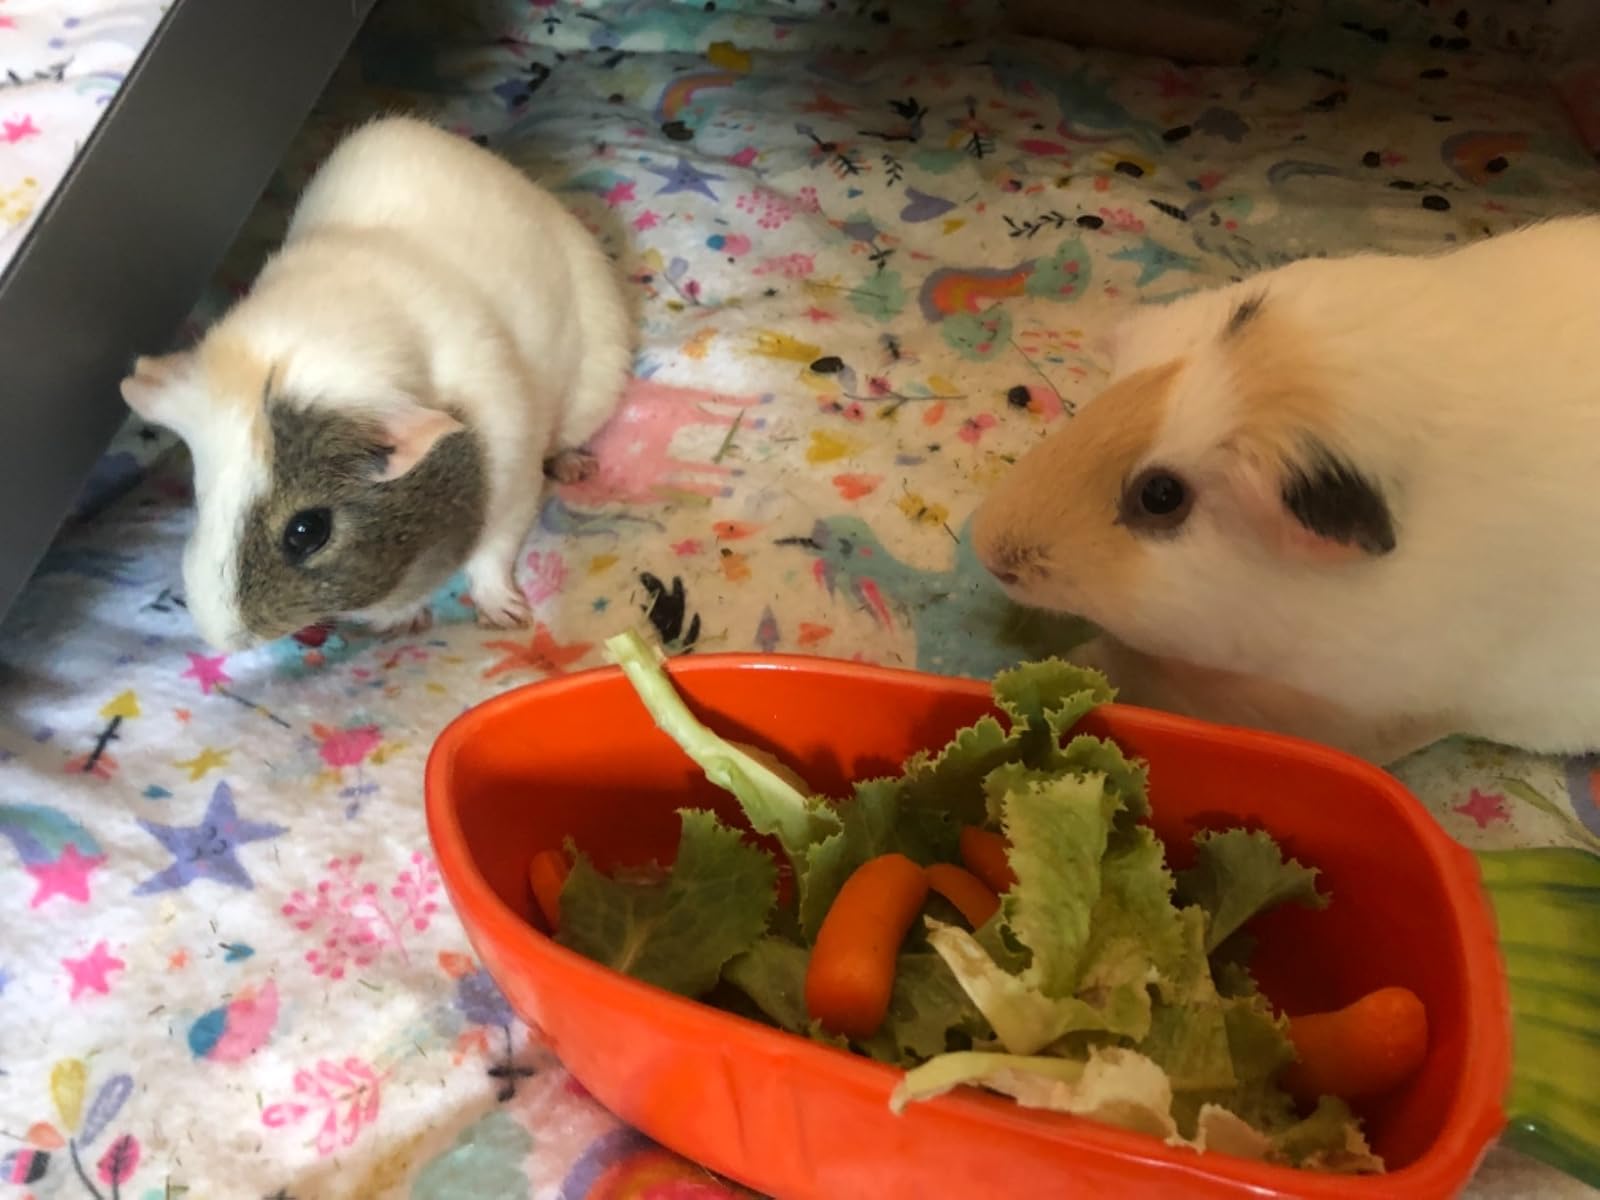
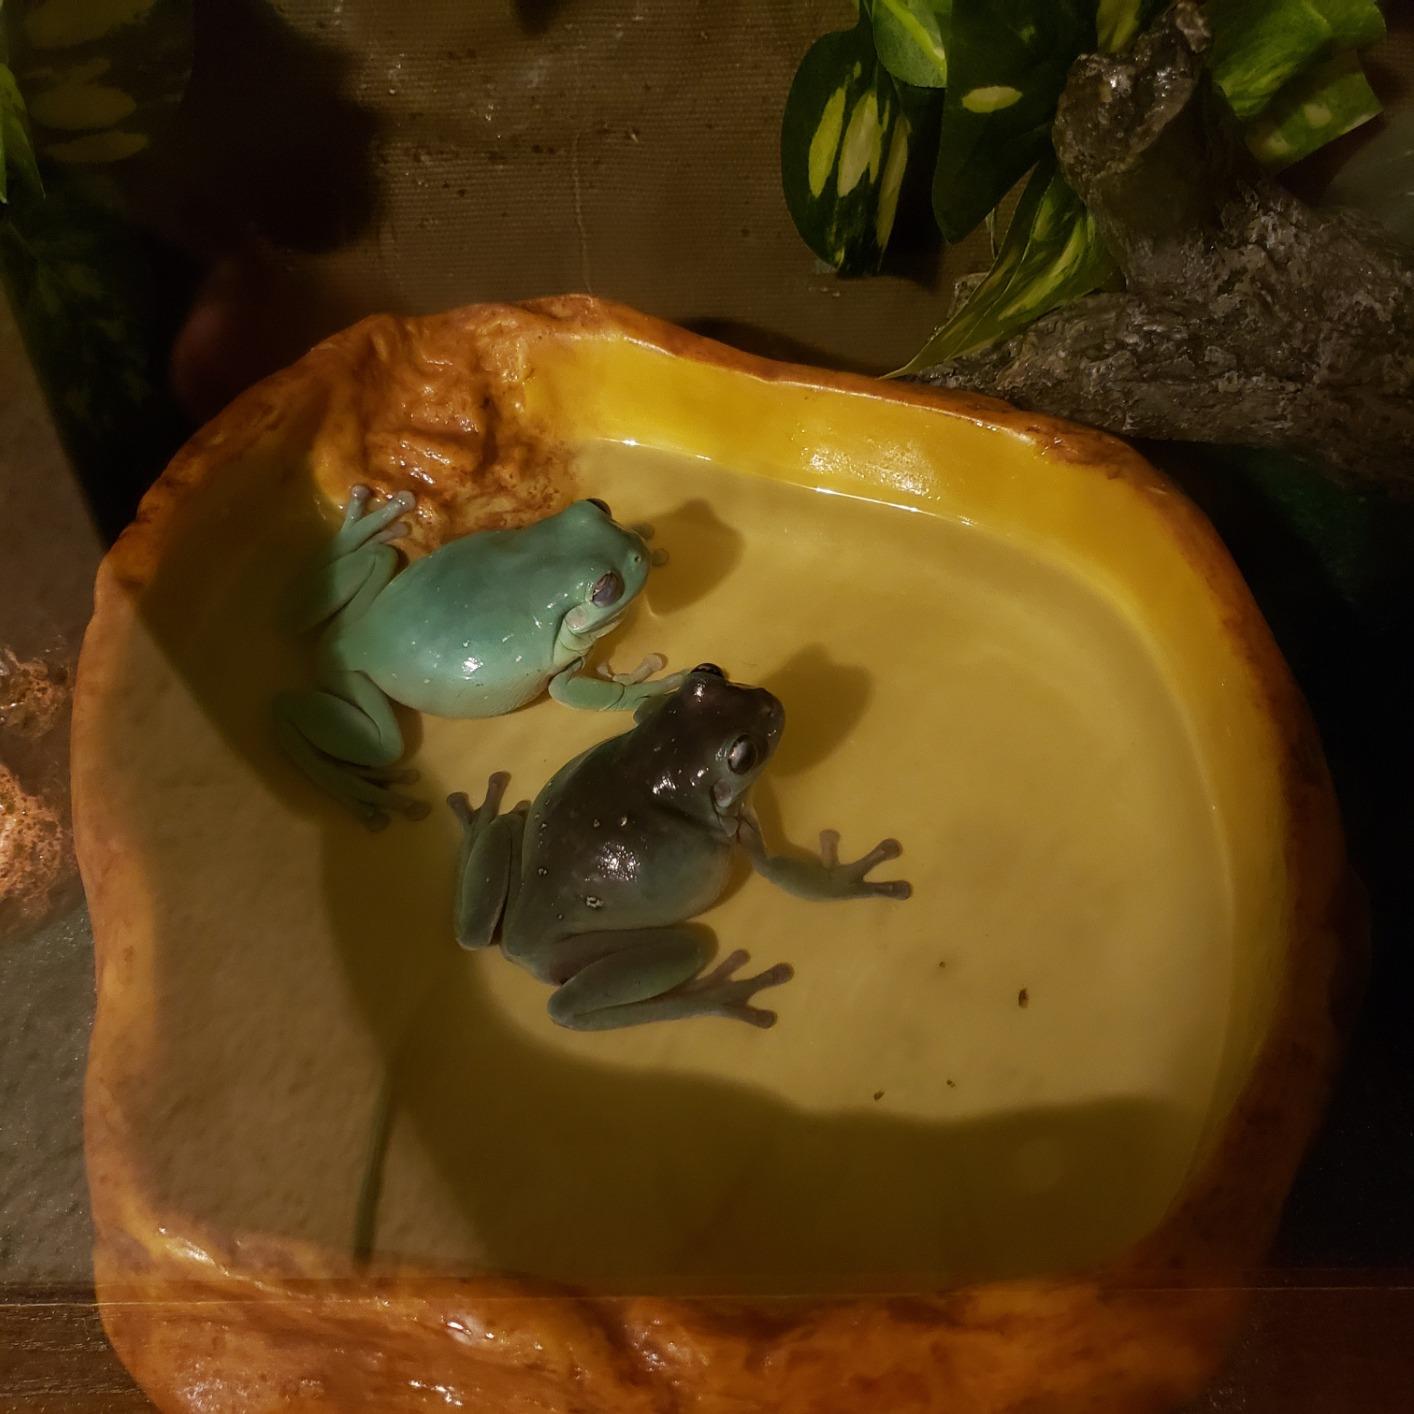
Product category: items_bowl
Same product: no